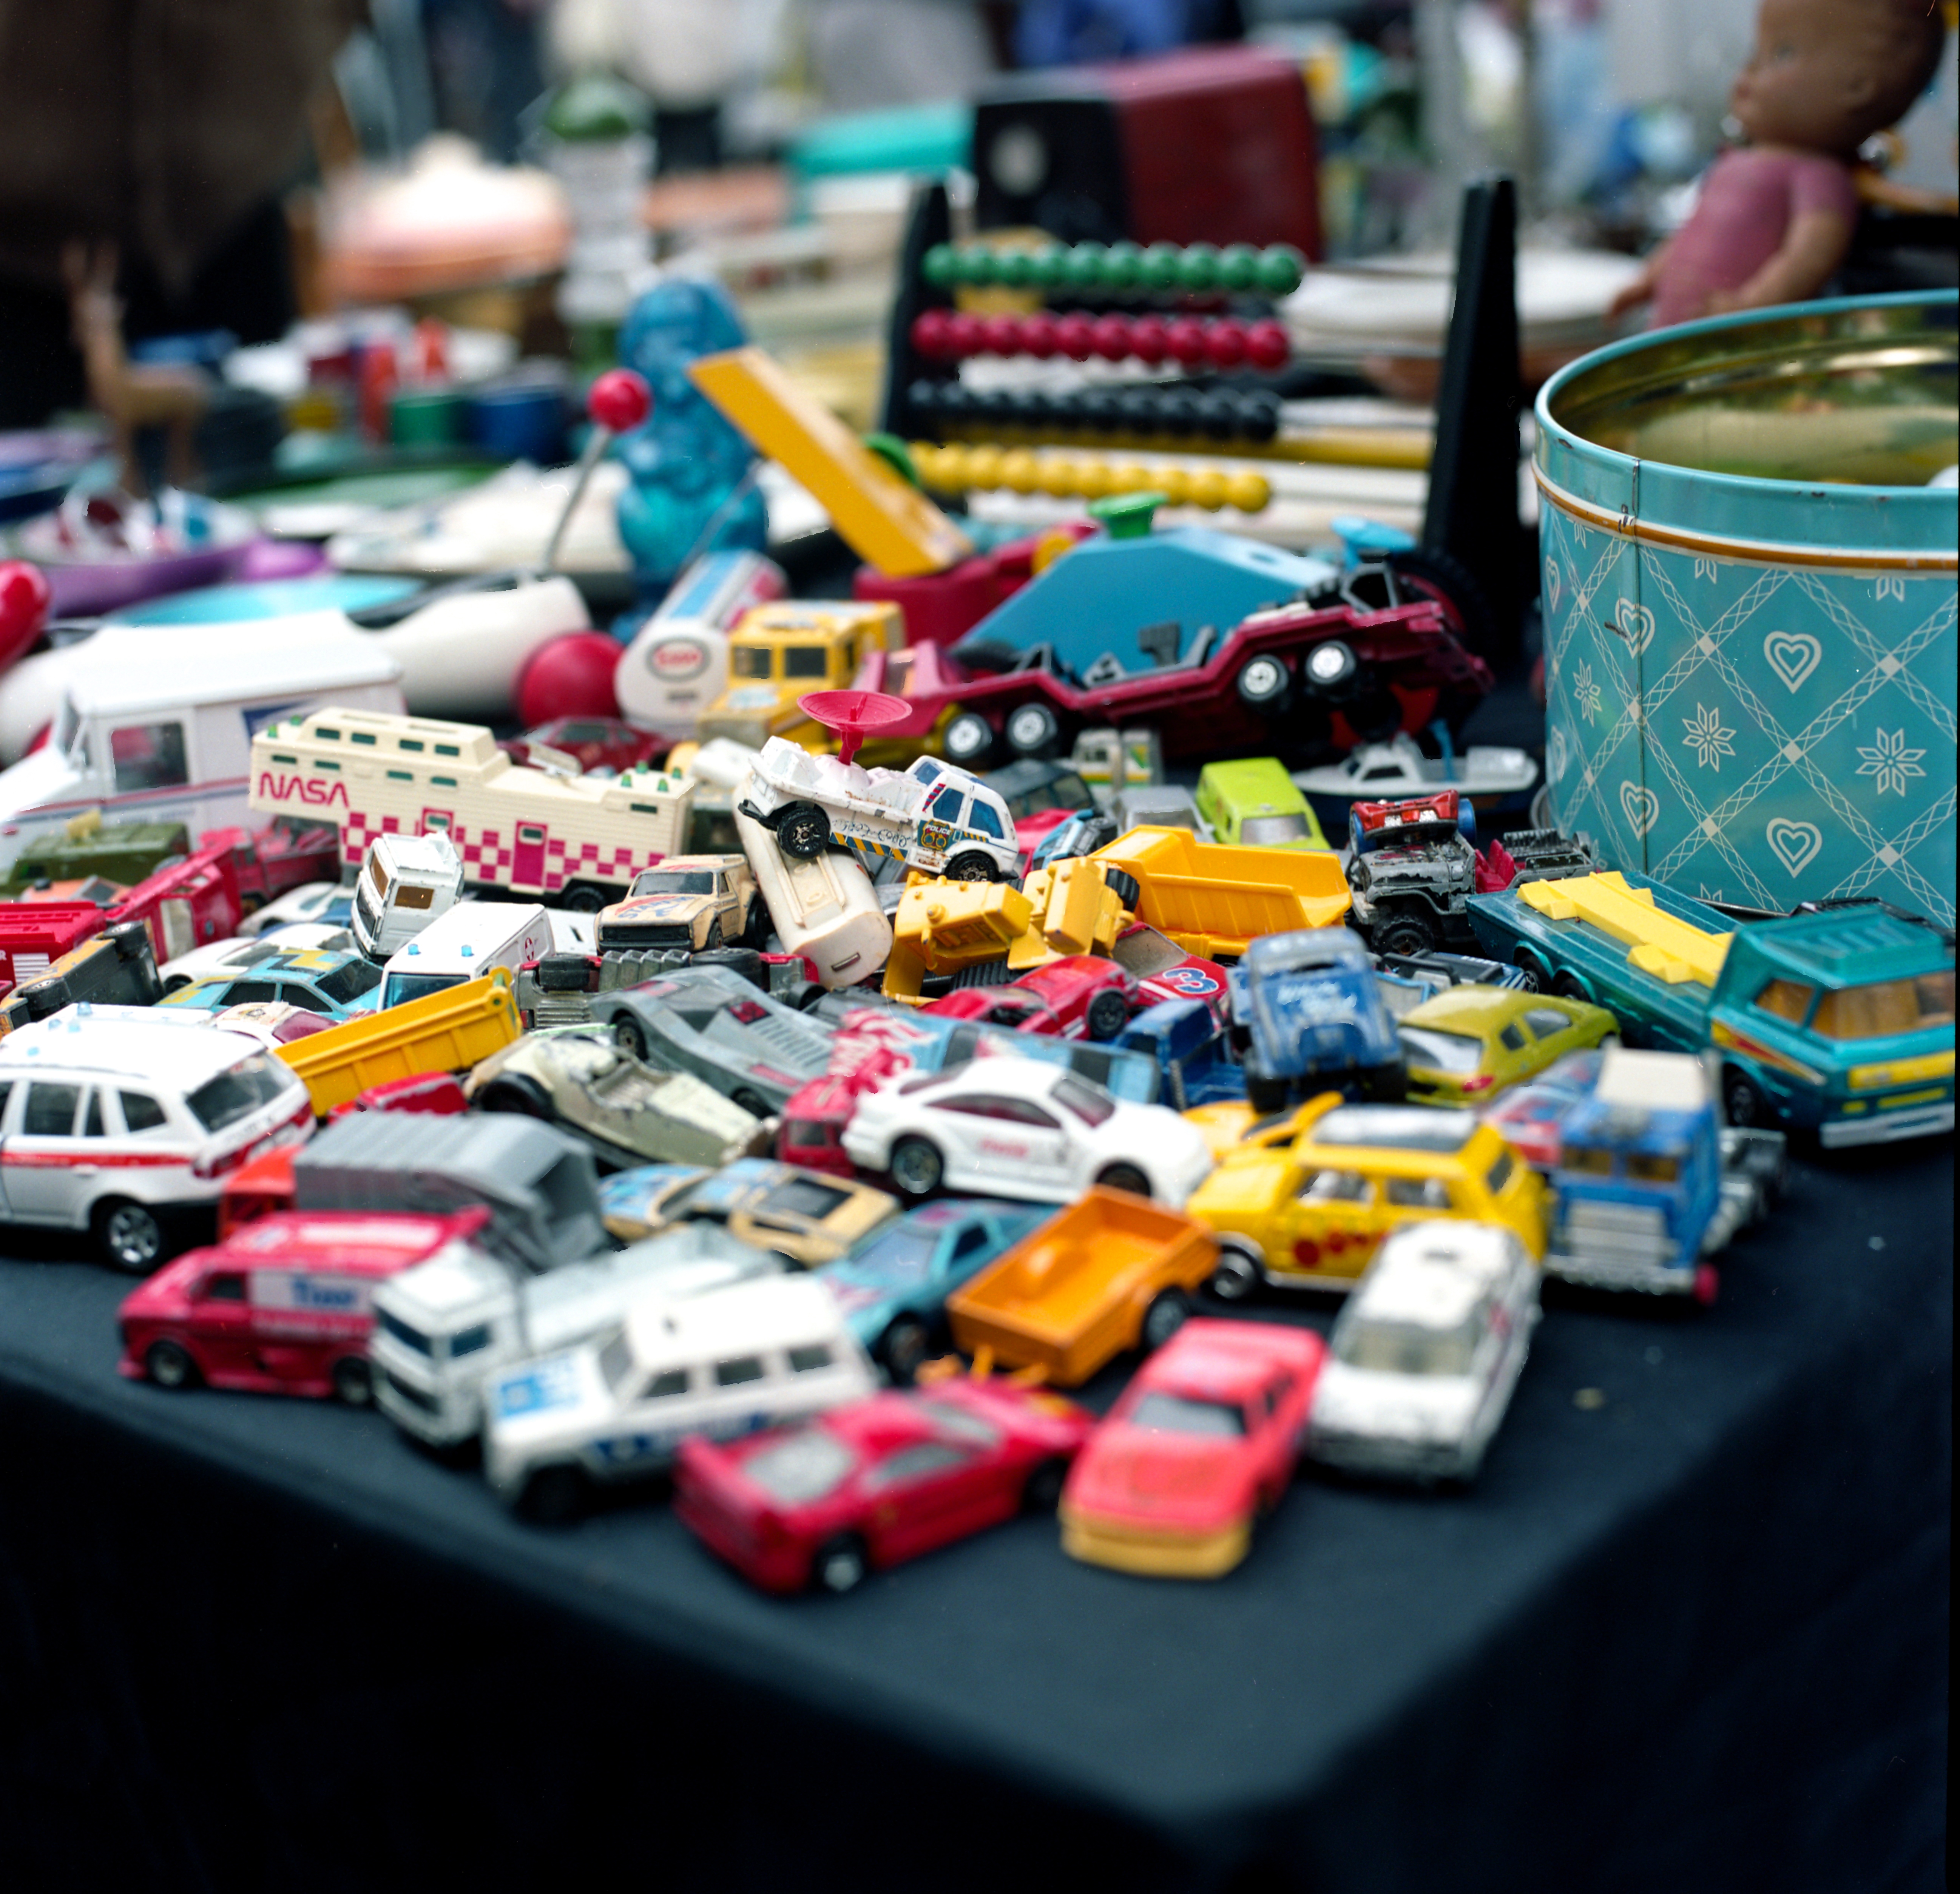
abstract, car, view, city, film, analog, truck, red, color, station, market, endless, blue, box, yellow, toy, public space, nasa, colour, race, doll, art, colors, cool, cars, deep, toys, colours, crazy, hope, tag, police, for, foto, wow, 120, sale, depth, capture, cover, hasselblad, smart, ambulance, hip, experimenting, crap, esso, greeb